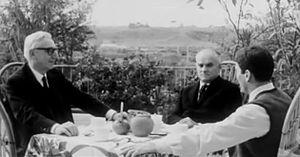
Enquête sur la sexualité est un film documentaire italien réalisé par Pier Paolo Pasolini, sorti en 1964 au festival de Locarno, et l'année suivante en Italie.